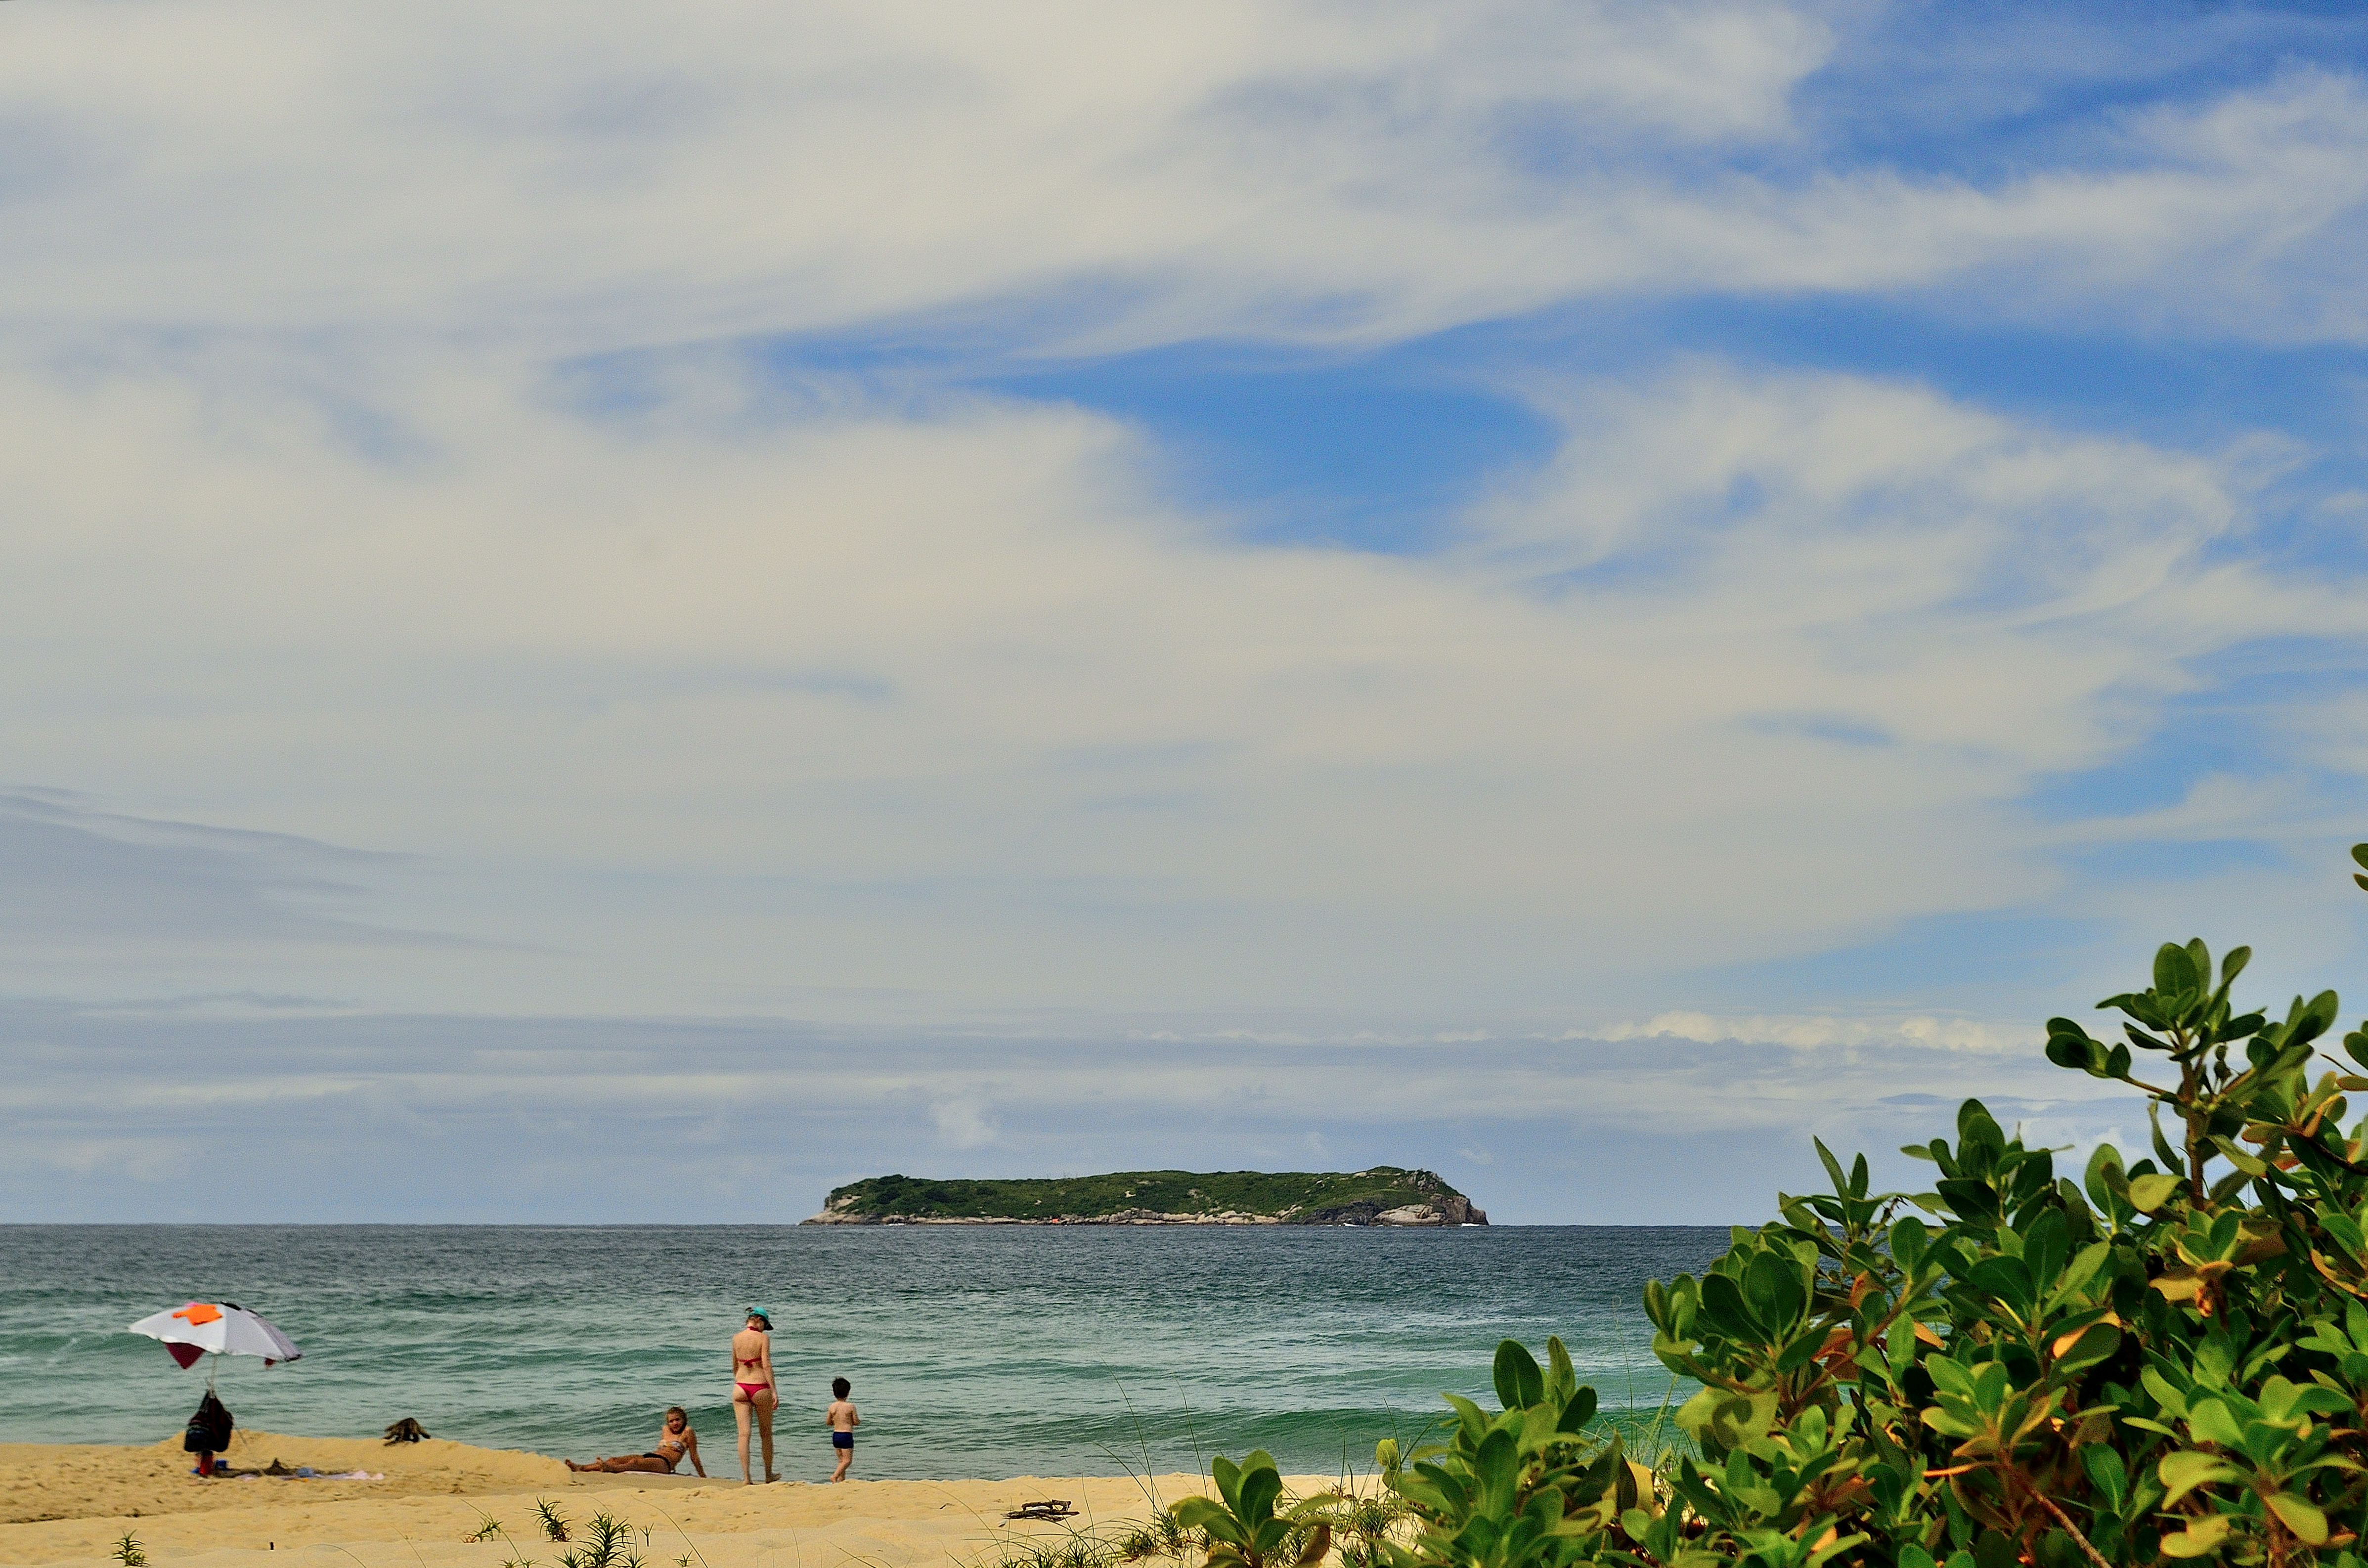
beach, sea, coast, sand, ocean, horizon, cloud, sky, shore, vacation, bay, body of water, arena, playa, cielo, nubes, praia, brasil, florianopolis, mole, santacatarina, br